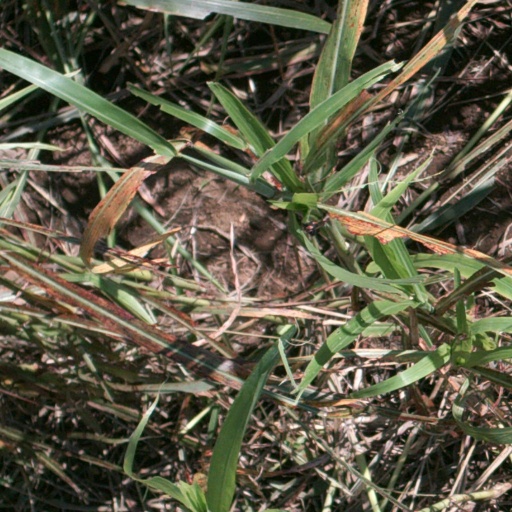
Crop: sorghum